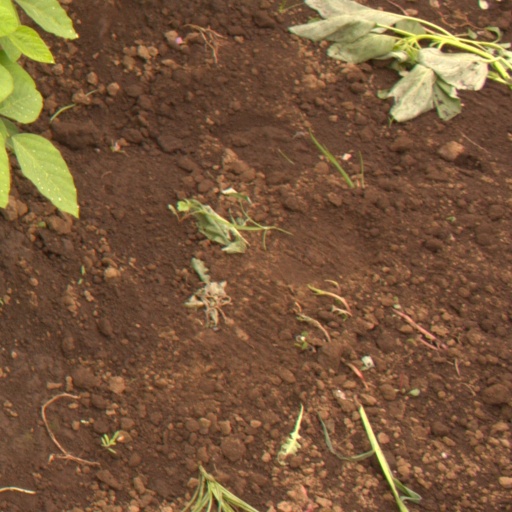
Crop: soybean